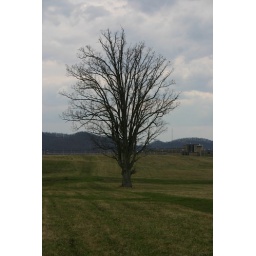
A tree growing in the large field in front of Valley High School in Lucasville, Ohio.